Tempe, Arizona

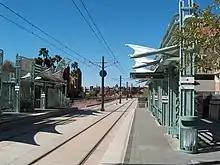
A Tempe station of Valley Metro light rail

Tempe has more than 50 neighborhood and community parks, including Kiwanis Park, Tempe Beach Park and Tempe Sports Complex. Kiwanis Park contains Kiwanis Lake, the only indoor wave pool in the Phoenix area, a gymnasium, a batting range, tennis courts, a fitness center, and classroom programs.